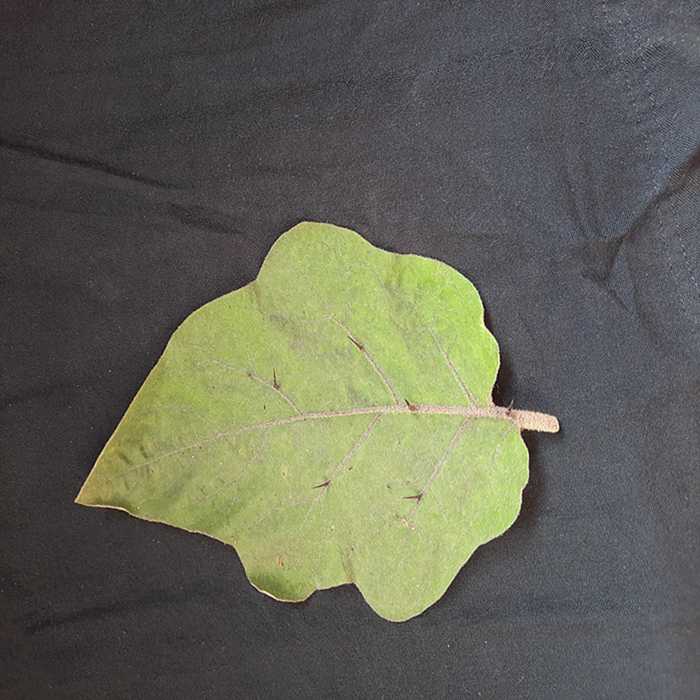
Plant: Eggplant
Label: Eggplant fresh leaf